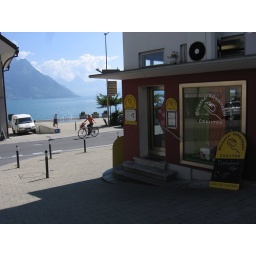
Here's a small bakery where we popped in for a bottle of water while we waited for our next boat.